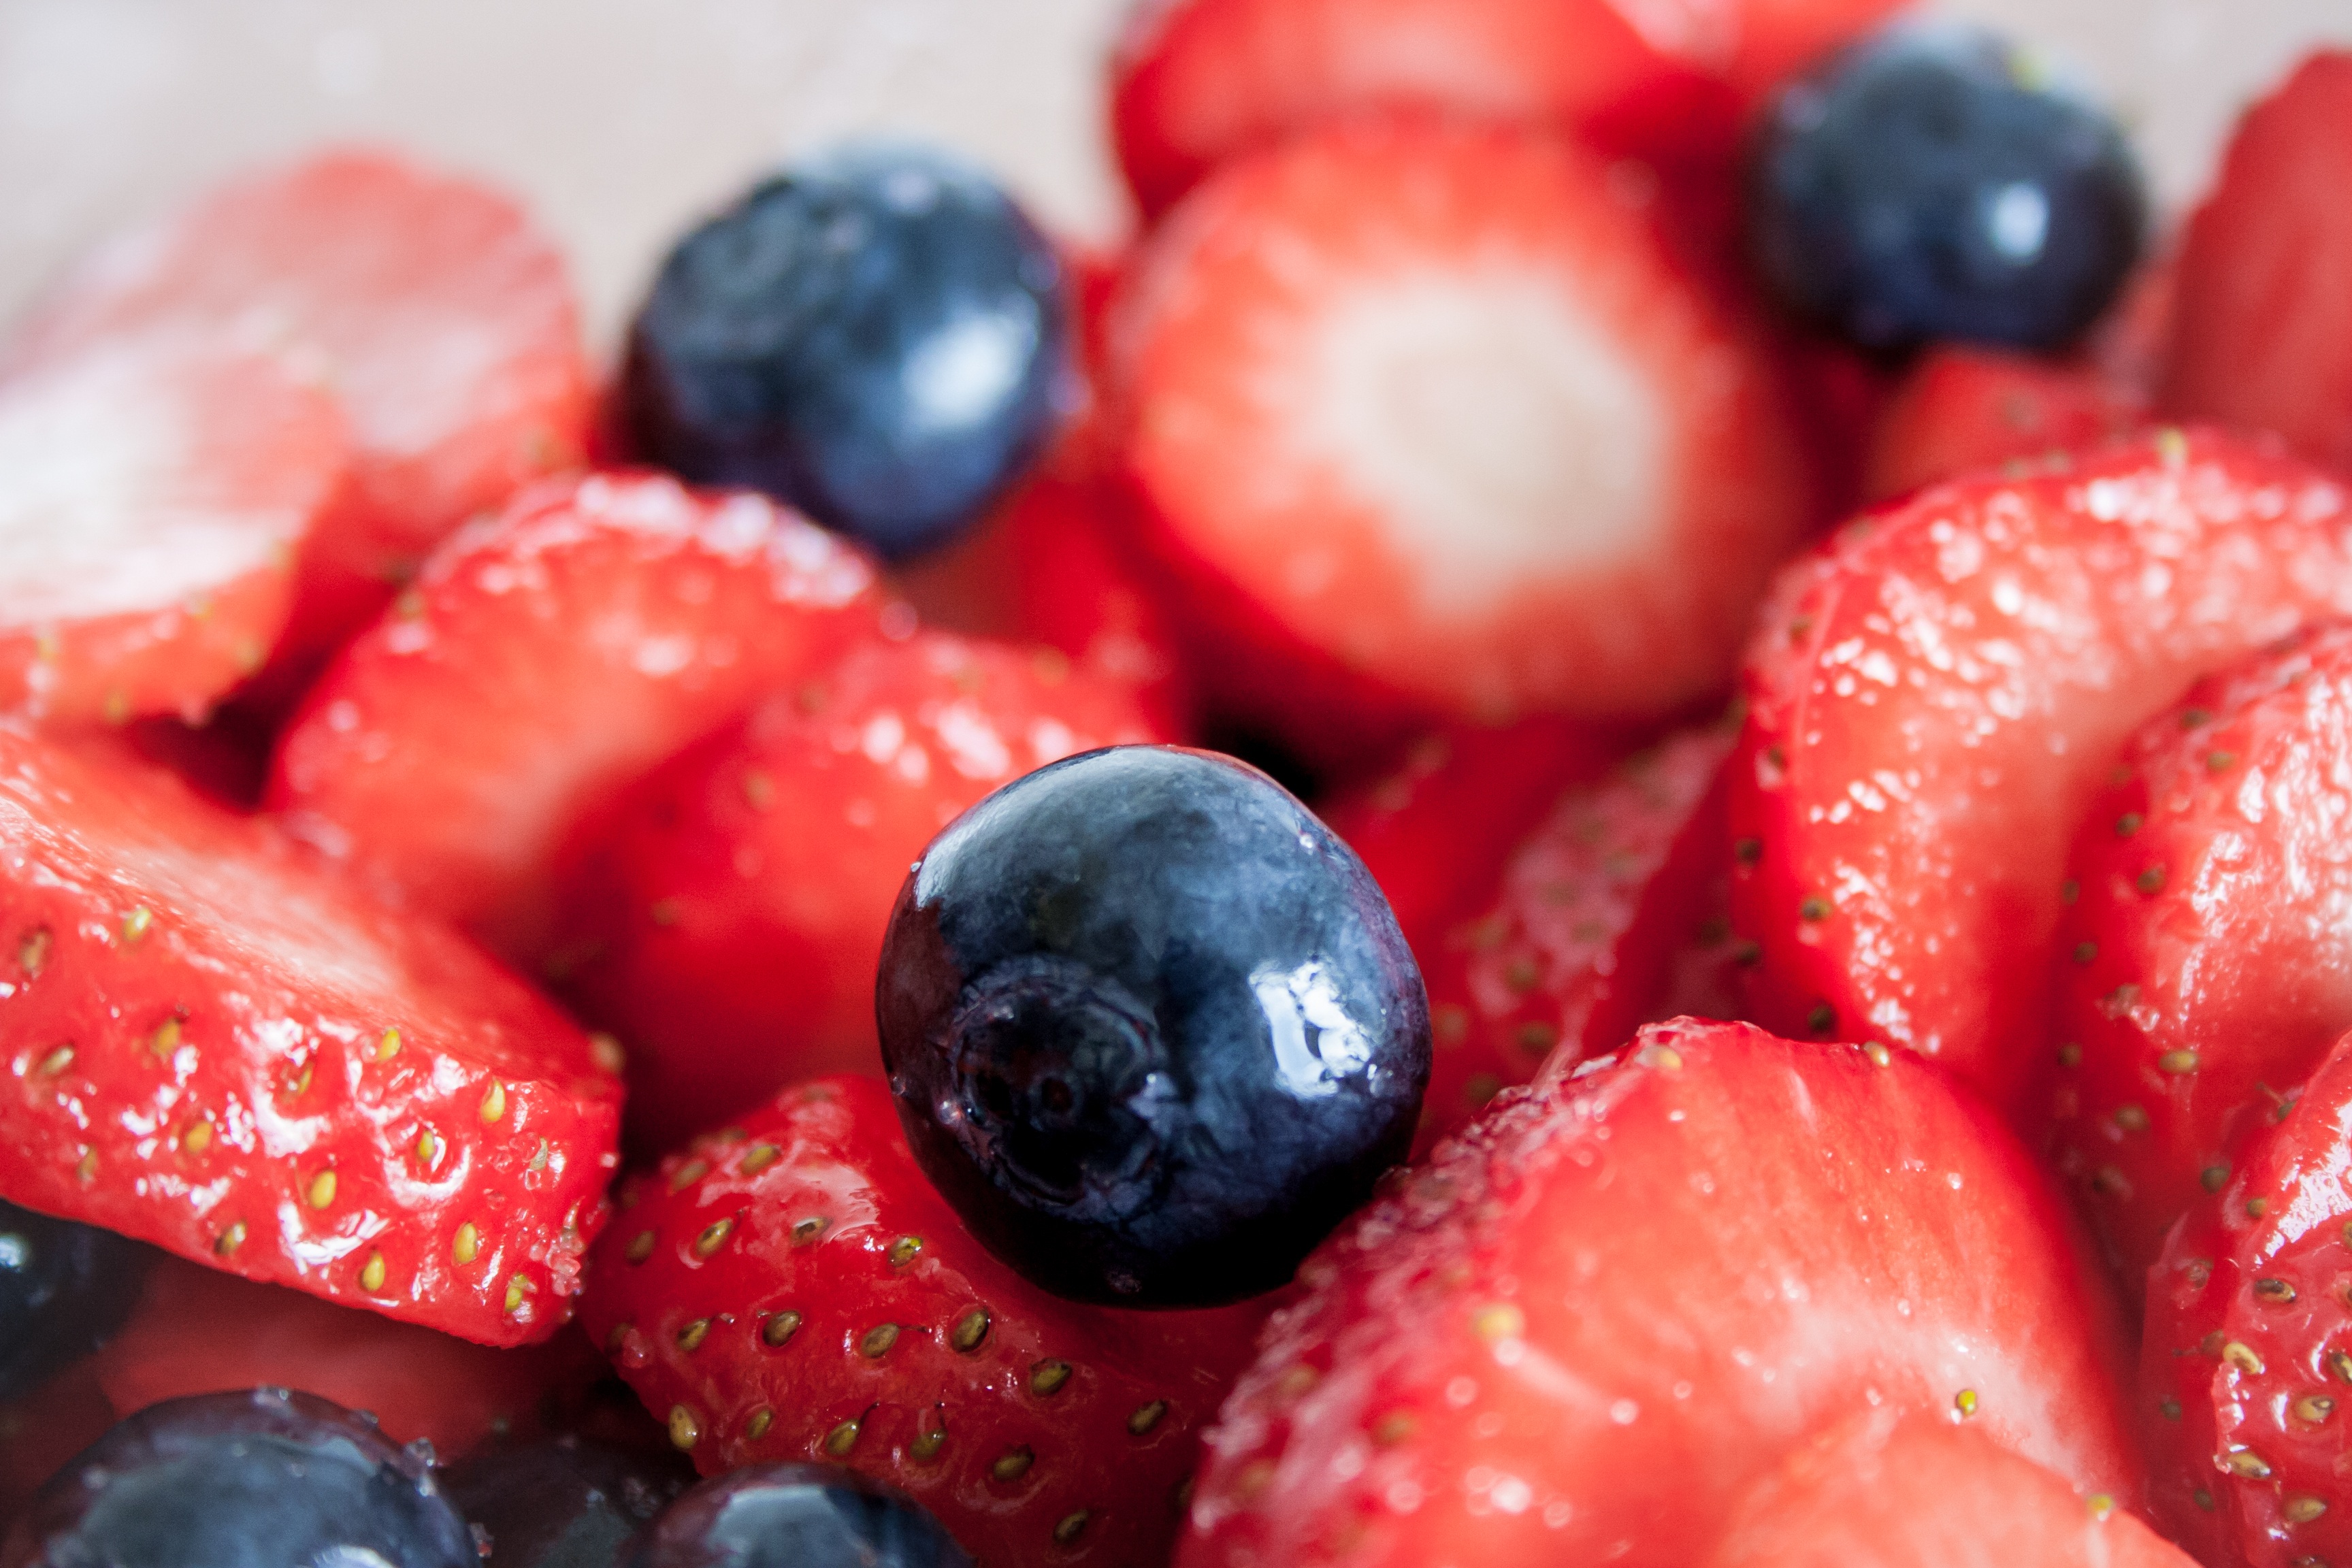
nature, plant, fruit, berry, sweet, summer, ripe, bowl, meal, food, salad, red, produce, macro, breakfast, healthy, dessert, delicious, still life, strawberry, berries, blueberries, raspberries, fruits, strawberries, frisch, blackberries, wood strawberry, wild strawberries, frutti di bosco